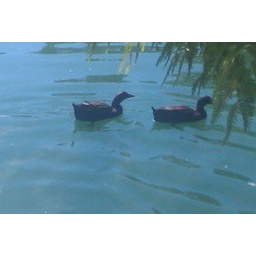
The vegetation provides the ducks with shade on a sunny day. The temperature was different in the water than on land.